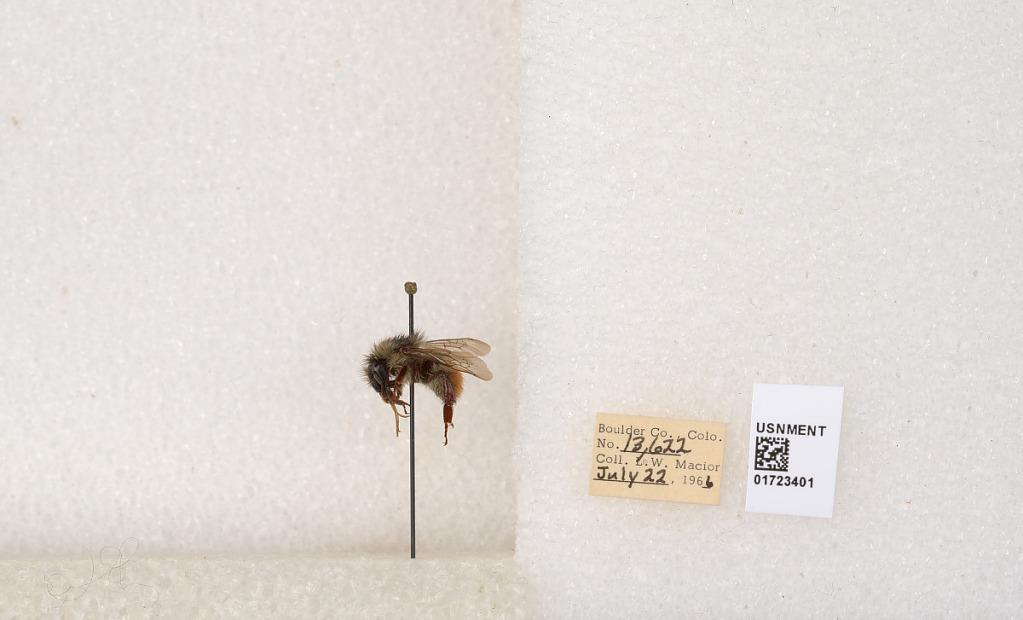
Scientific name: Bombus flavifrons Cresson
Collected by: L. Macior
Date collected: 1966-7-22
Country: United States
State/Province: Colorado
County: Boulder
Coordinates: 40.0925, -105.358